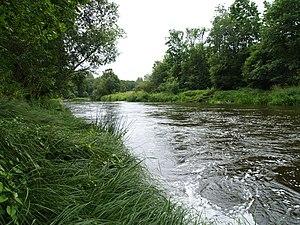
La Salaca est une rivière au nord-est de la Lettonie. Longue de 95 km, elle coule du Lac de Burtnieki dans la région de Vidzeme, en traversant les villes de Mazsalaca, Staicele et Salacgrīva. Ses rives font apparaitre des rochers rouges du Dévonien et de nombreuses grottes et de nombreux rapides.